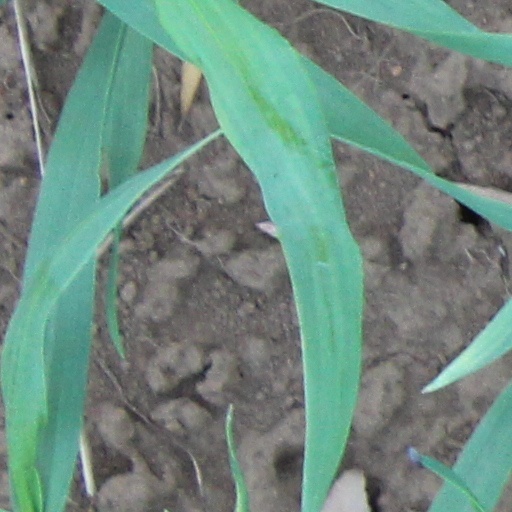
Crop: wheat